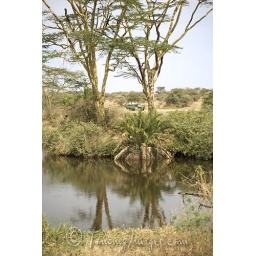
Serengeti National Park, Tanzania - Fever trees grow along the banks of a river in the Serengeti.